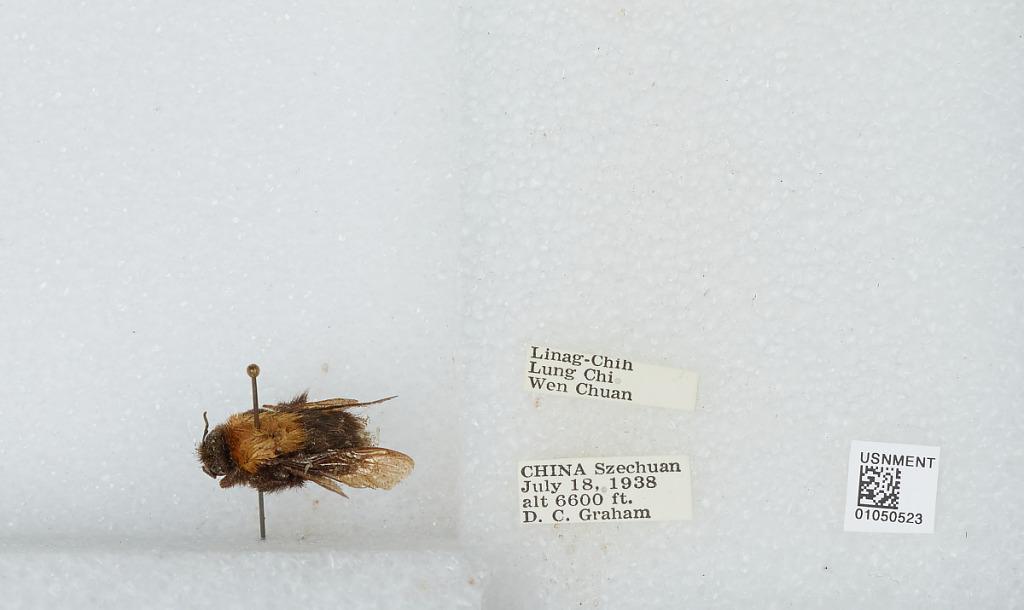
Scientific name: Bombus sp.
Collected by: D. Graham
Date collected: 1938-7-18
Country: China
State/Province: Sichuan
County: Wenchuan Xian
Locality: Linag-Chih, Lung Chi